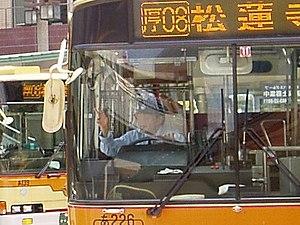
Le pointage-et-appel est une méthode de sécurité au travail pour permettre d'éviter les erreurs en désignant les indicateurs importants et en désignant leur état à voix haute. C'est une pratique commune au Japon qui peut aussi être désignée sous le nom de shisa kakunin kanko ou yubisashi koshō. Faire des gestes et indiquer ces actions à voix haute permet de rester concentré sur sa tâche.